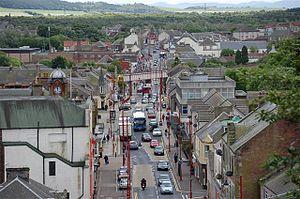
Cowdenbeath est une ville de la région de Fife, en Écosse. On estime à 11 640 le nombre d'habitants en 2008. Elle est située à 8 km au nord-est de Dunfermline et 29 km au nord de la capitale Édimbourg.